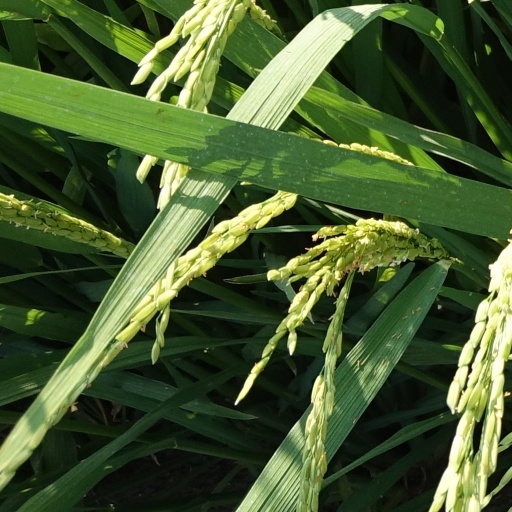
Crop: rice